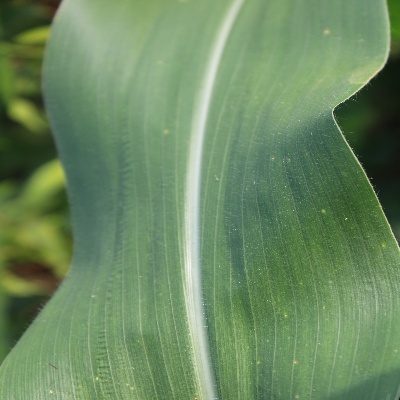
Crop: Maize
Condition: leaf spot